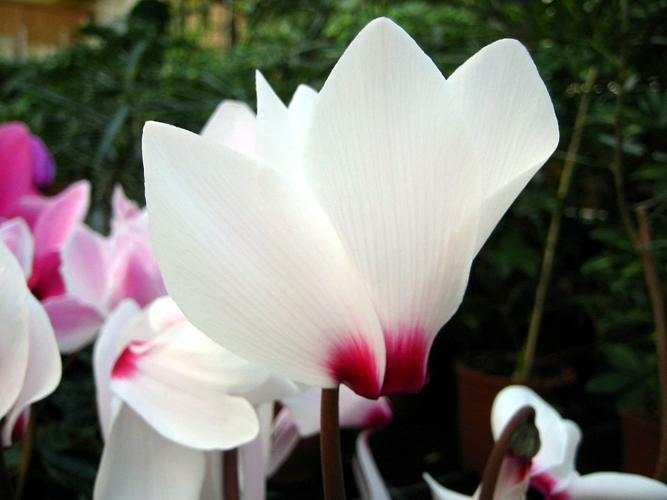
Flower: cyclamen